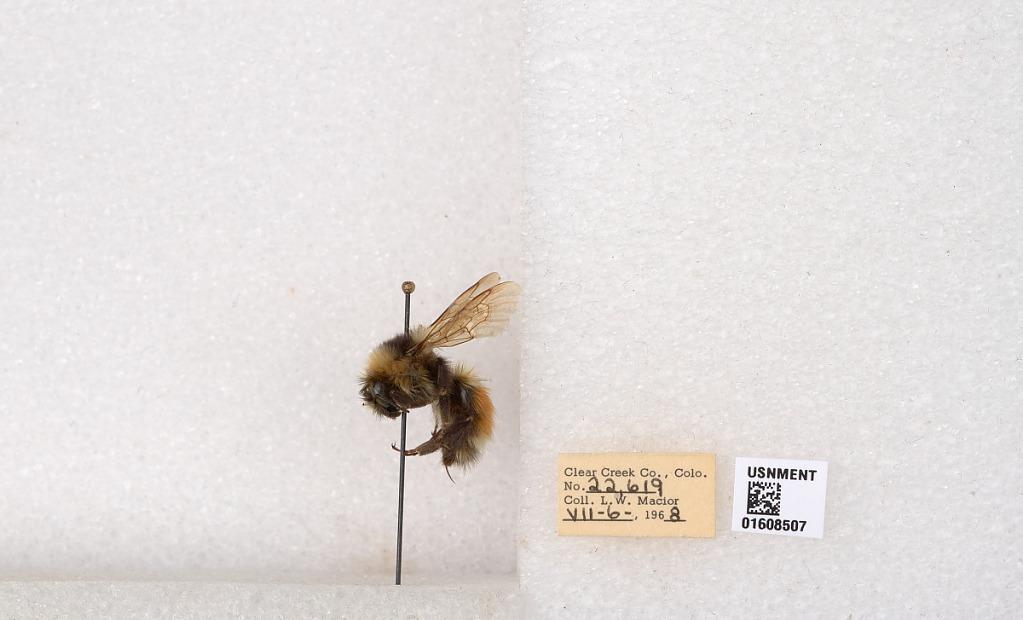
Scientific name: Bombus (Pyrobombus) sylvicola Kirby
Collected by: L. Macior
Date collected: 1968-7-6
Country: United States
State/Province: Colorado
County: Clear Creek
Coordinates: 39.6891, -105.644